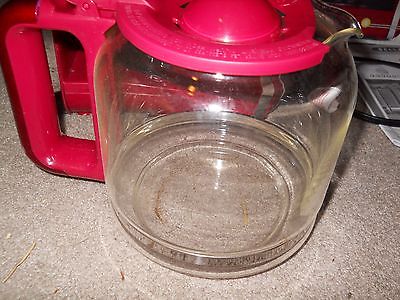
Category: coffee maker